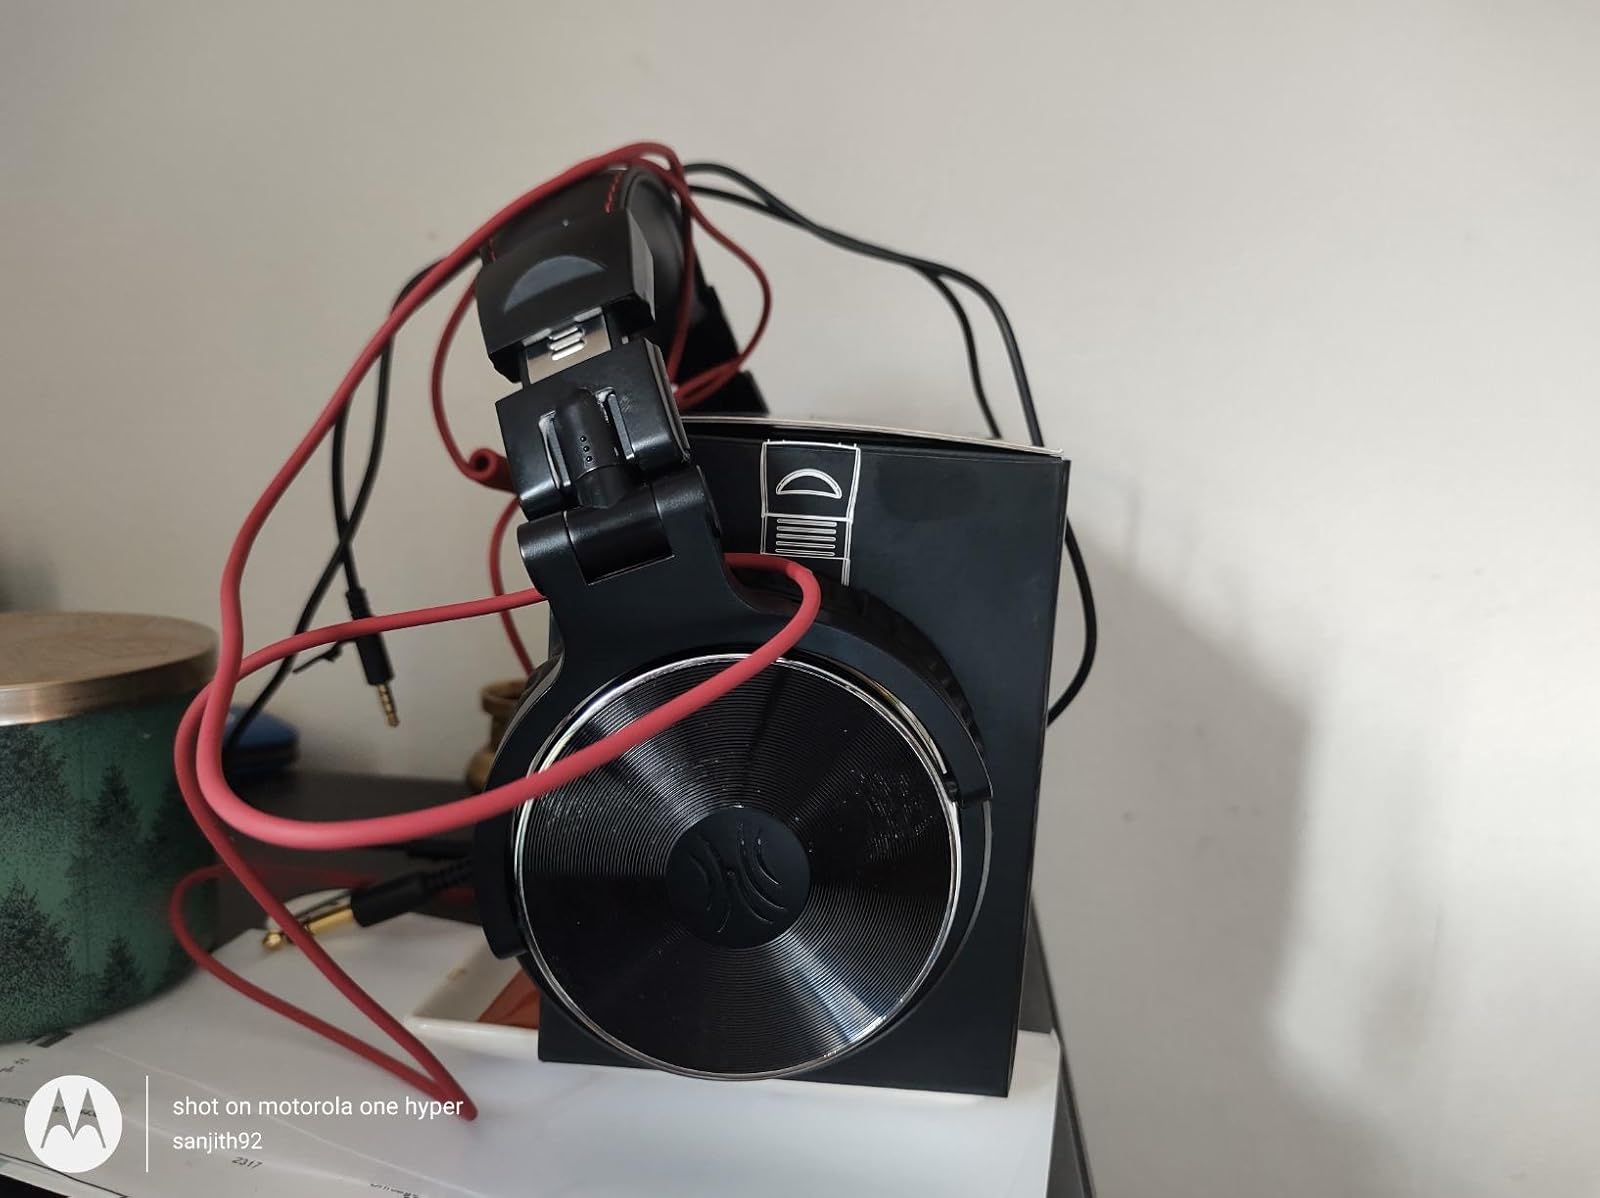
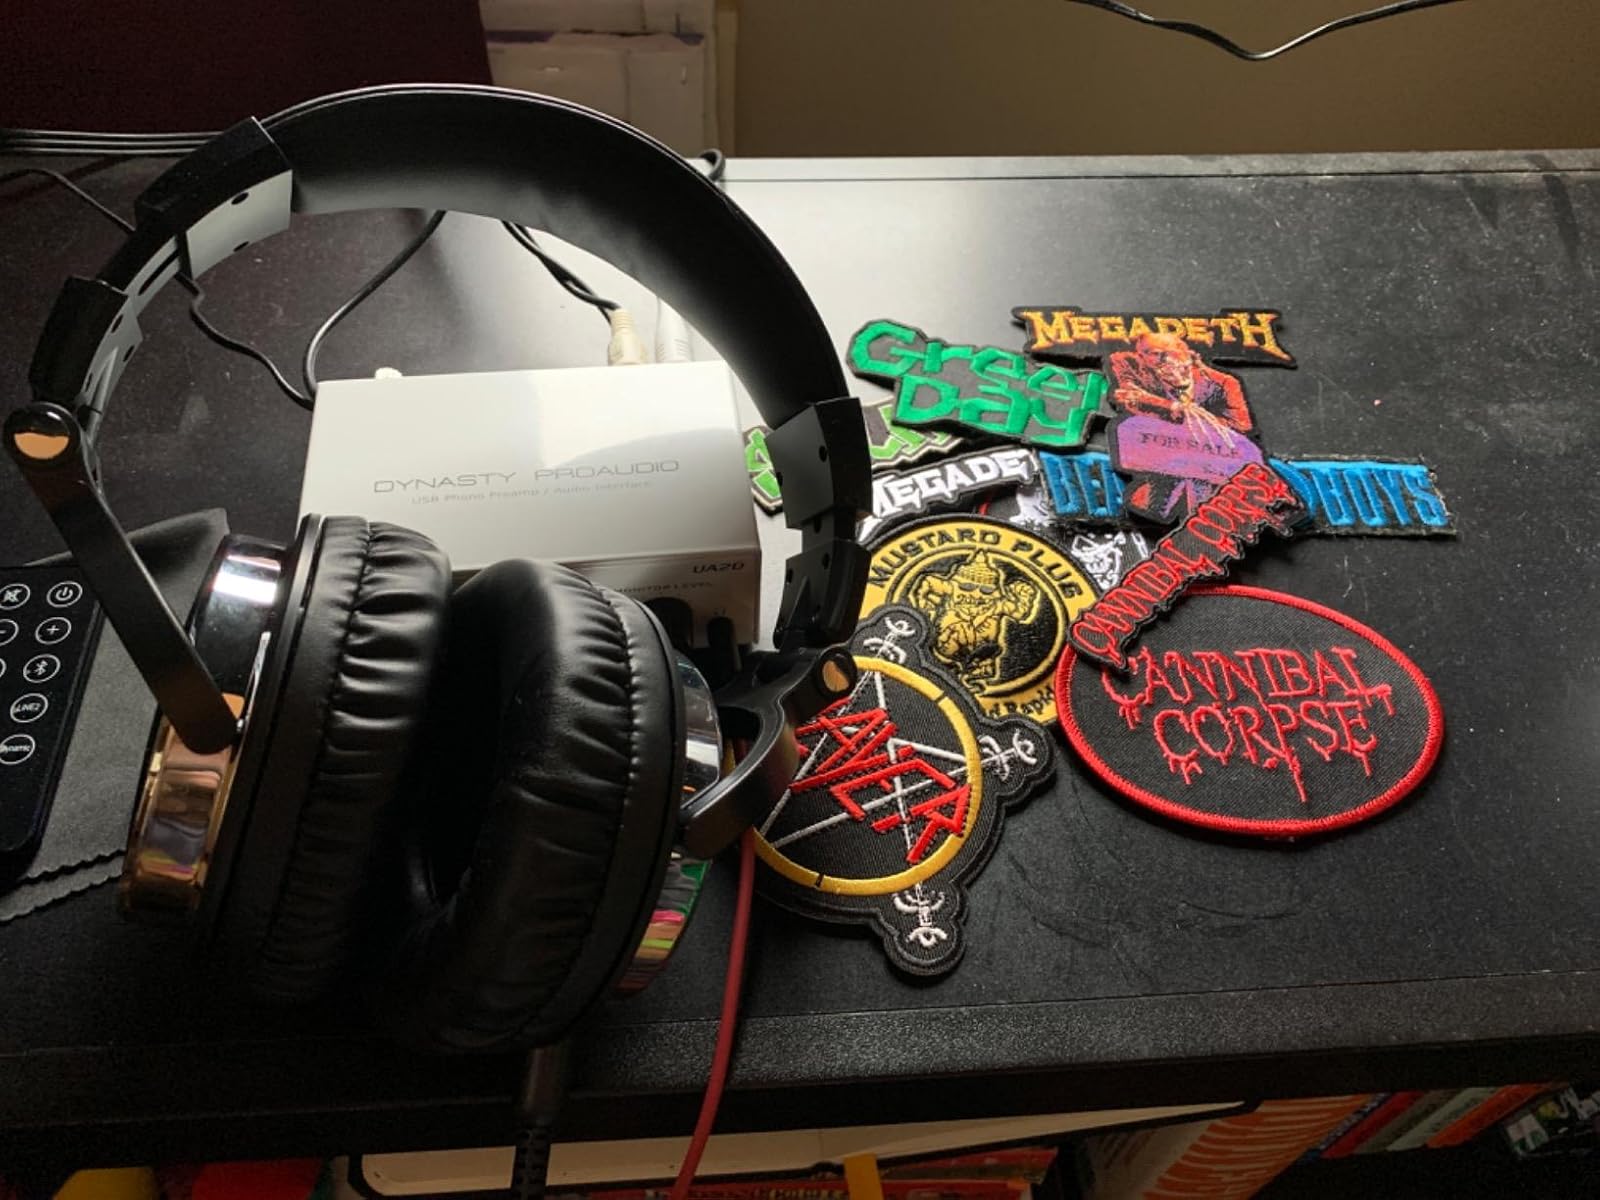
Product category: headphones
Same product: yes